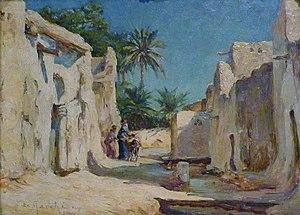
Ernest Gaston Marché
Ernest Gaston Marché né le 14 septembre 1864 à Nemours et mort à Paris le 18 mai 1932 est un peintre et conservateur de musée français.